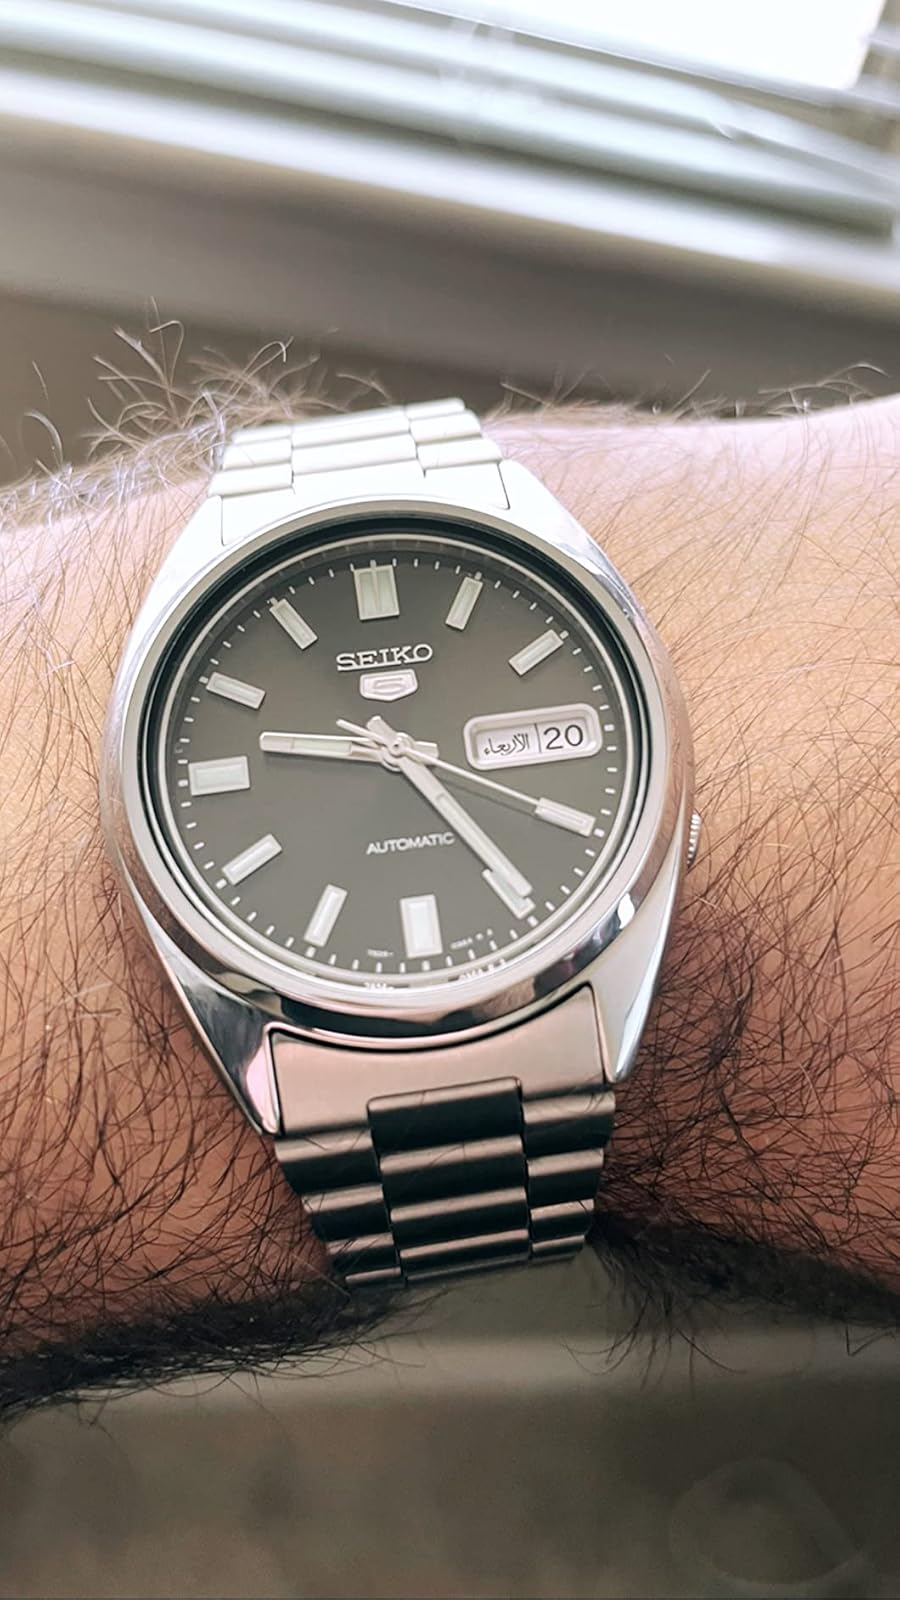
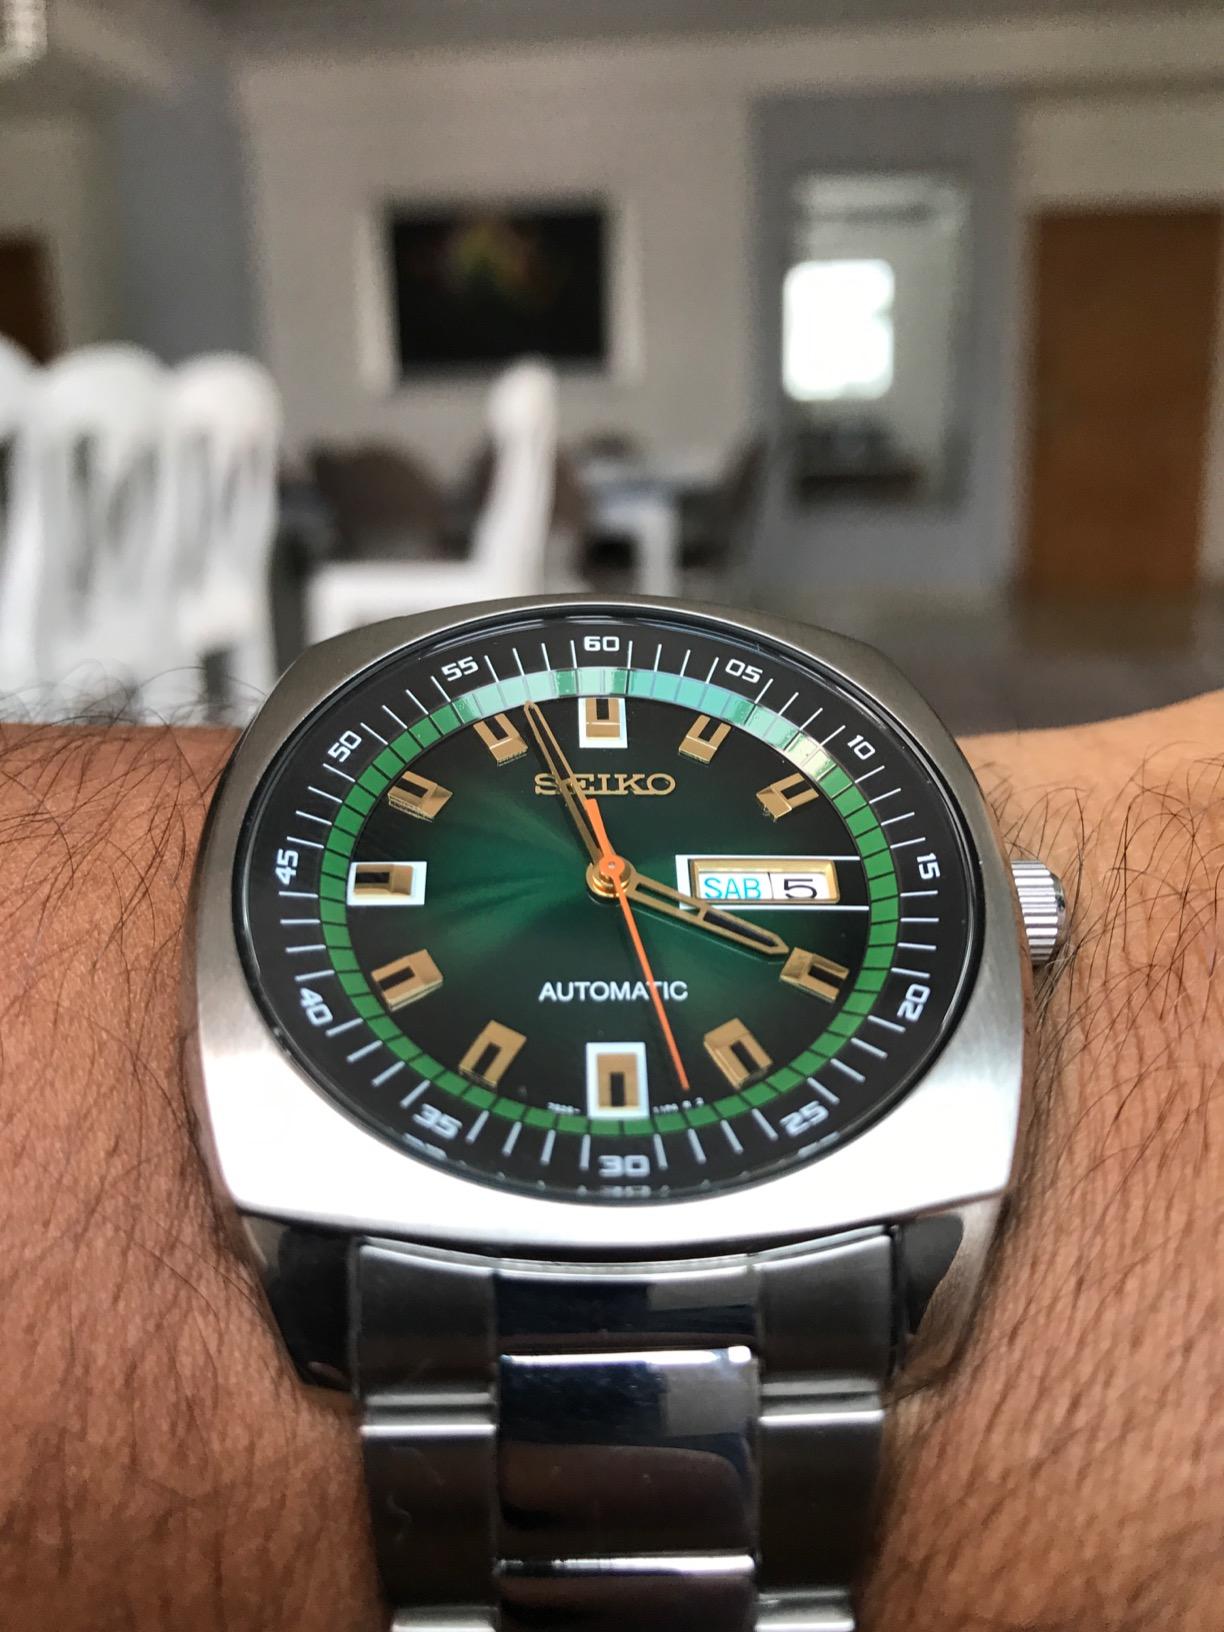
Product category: accessories_watch
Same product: no